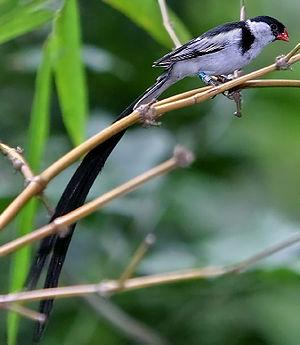
La Veuve dominicaine est une espèce d'oiseaux de la famille des Viduidae selon la classification de référence du Congrès ornithologique international.